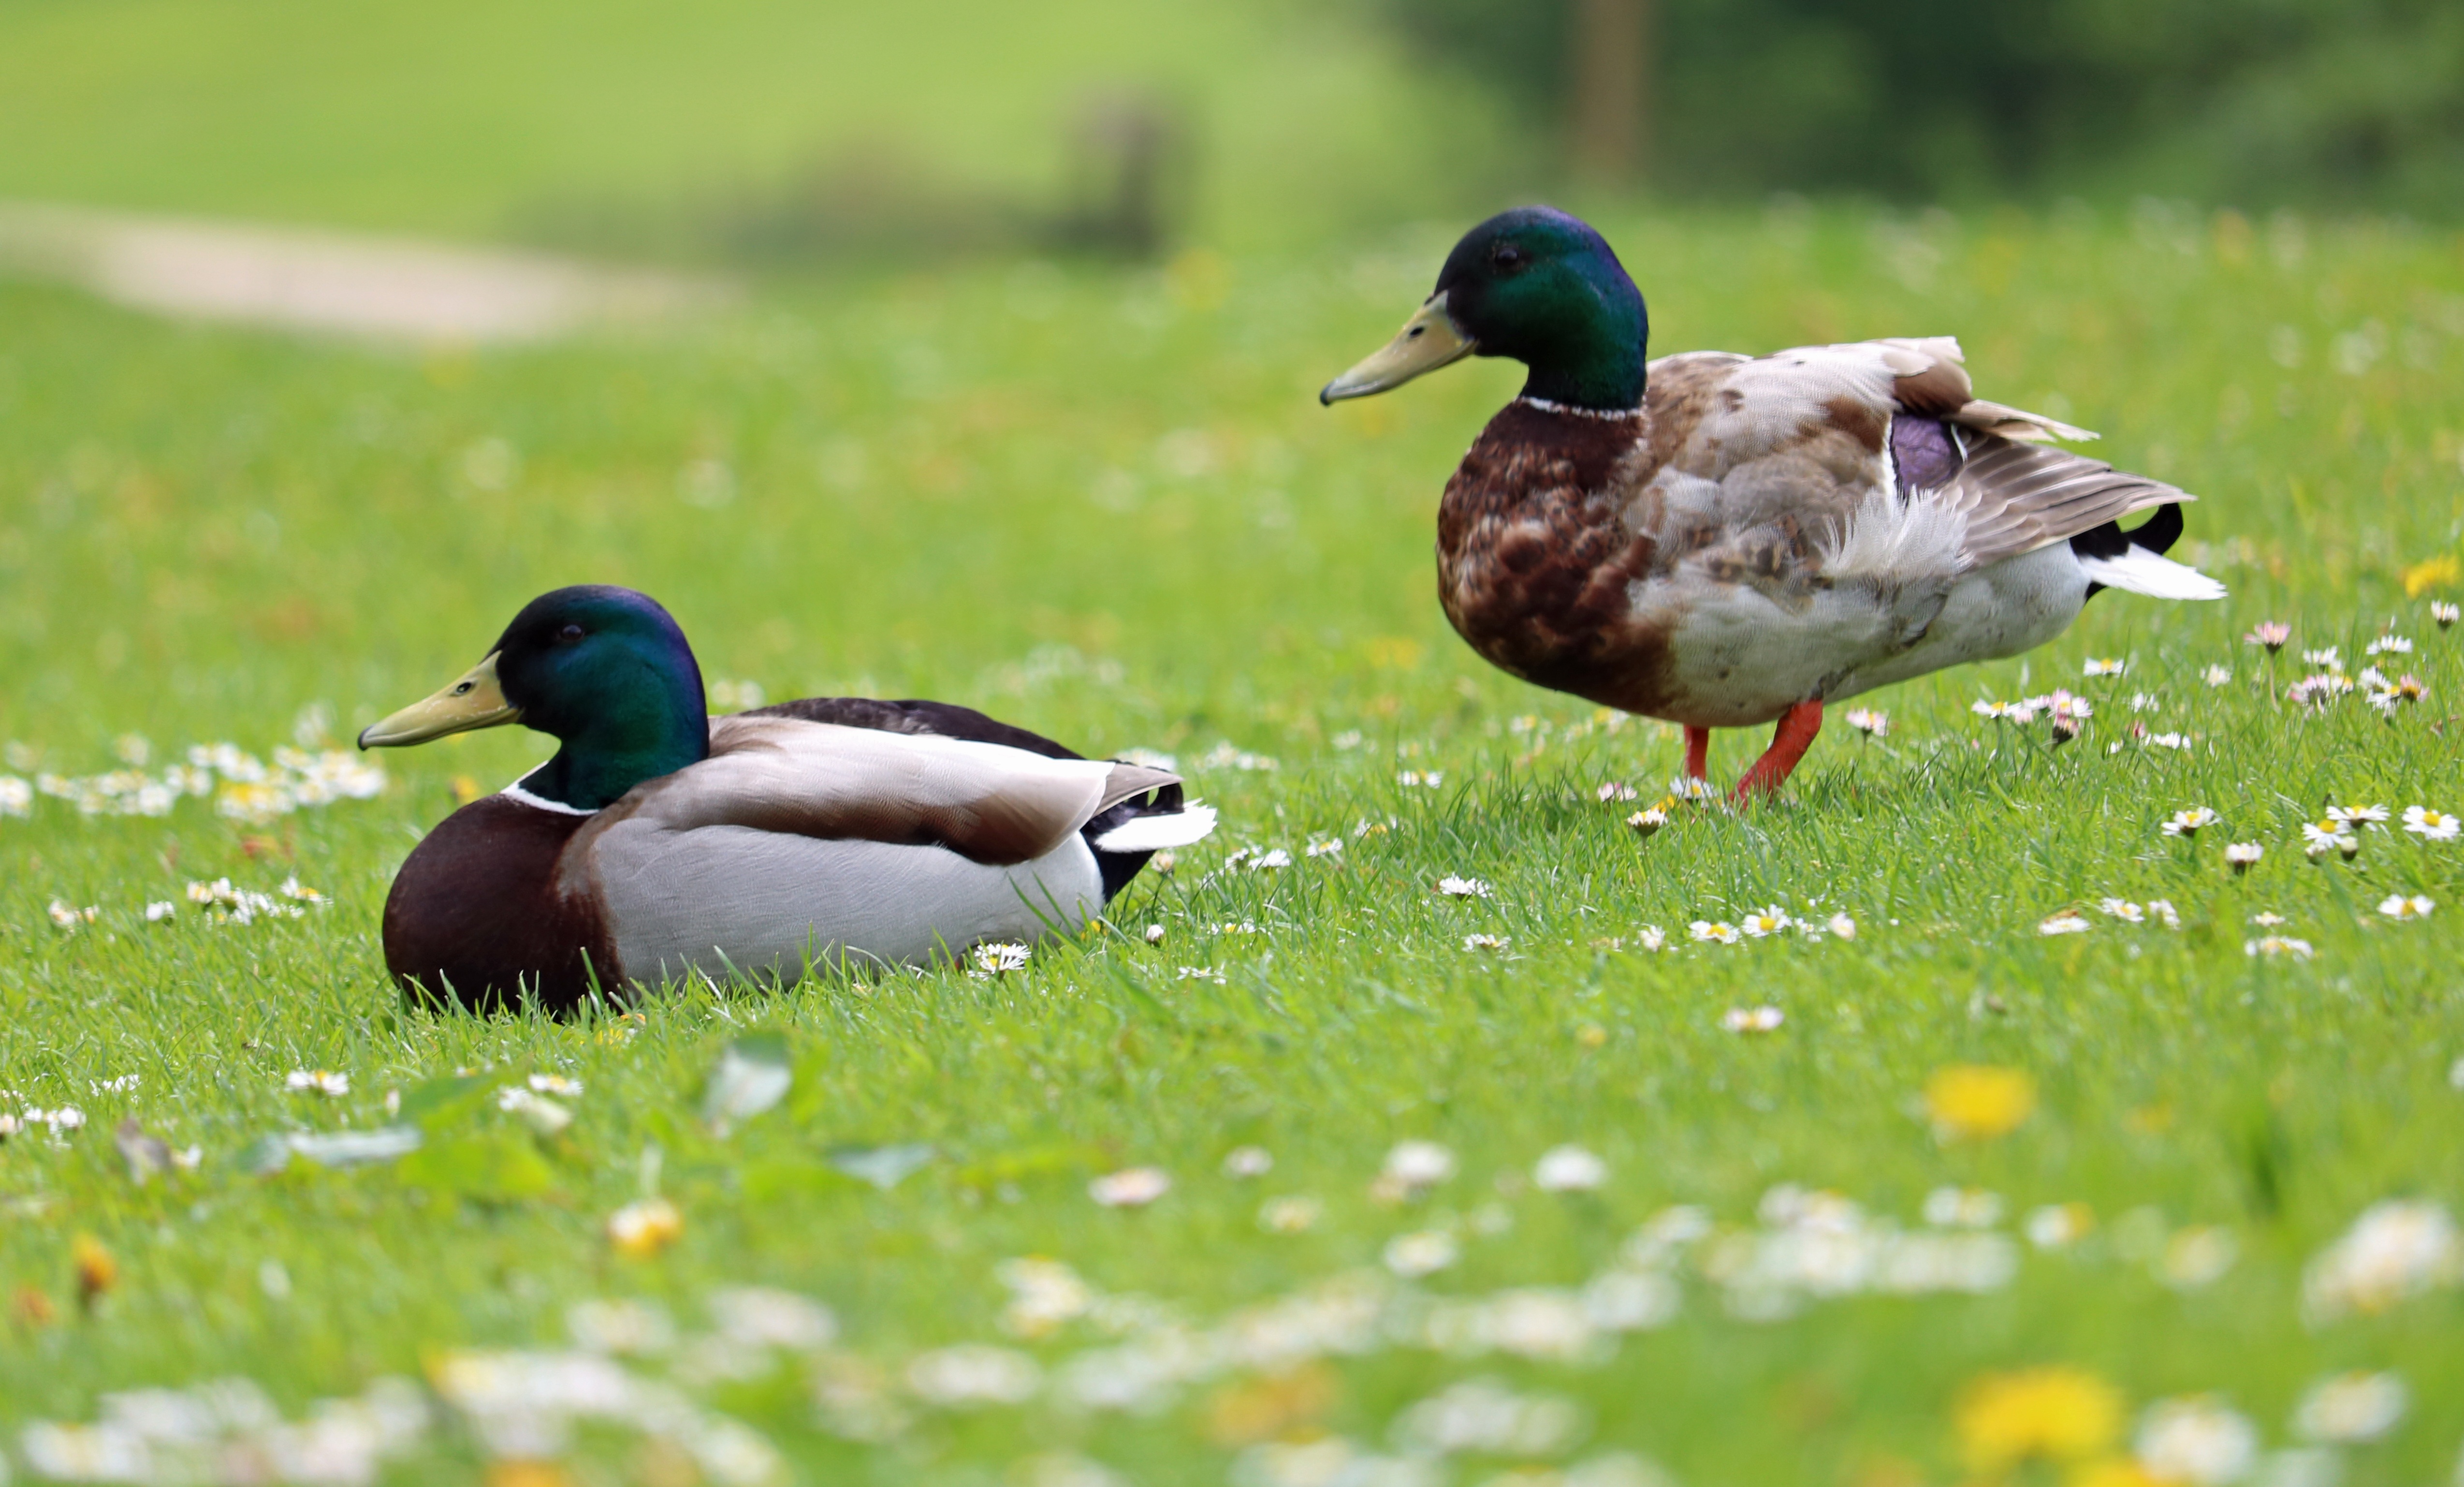
nature, grass, bird, meadow, male, wildlife, beak, fauna, flowers, poultry, duck, goose, vertebrate, ducks, waterfowl, water bird, mallard, canard, mallards, ducks geese and swans